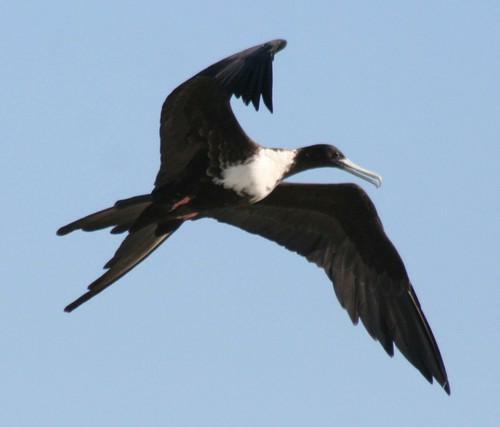
A photo of a frigatebird